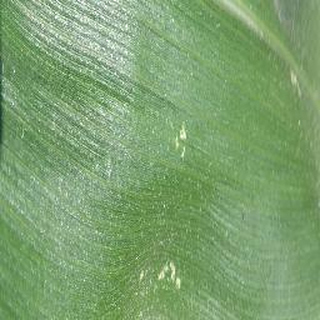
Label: healthy_corn